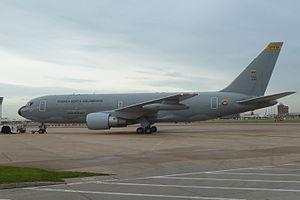
Le Boeing KC-767 est un avion ravitailleur militaire et de transport stratégique, dérivé du Boeing 767-200ER. Le ravitailleur reçu la dénomination KC-767A en 2002, après avoir été choisi par l'US Air Force pour remplacer l'ancien Boeing KC-135 Stratotanker, la version finalement utilisée par l'USAF étant depuis nommé Boeing KC-46.